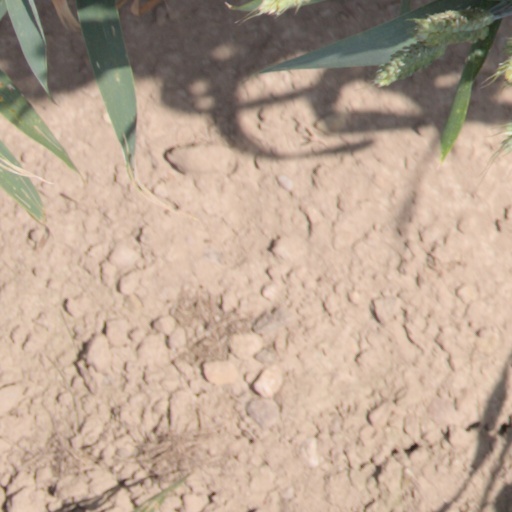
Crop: wheat